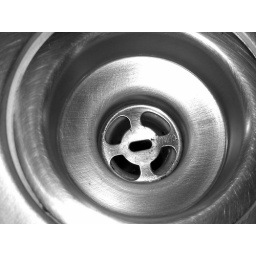
Saw the clean sink in my kitchen and couldn't resist.